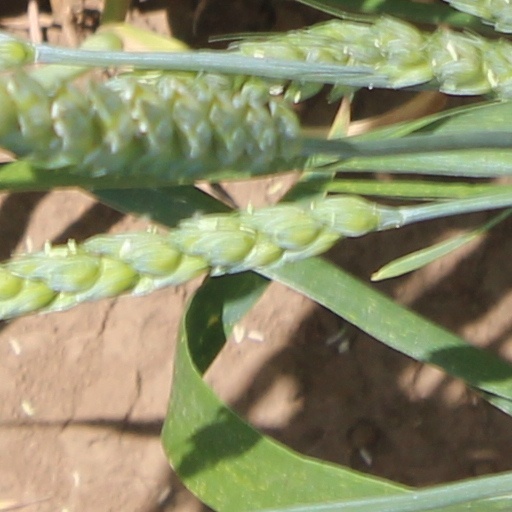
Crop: wheat